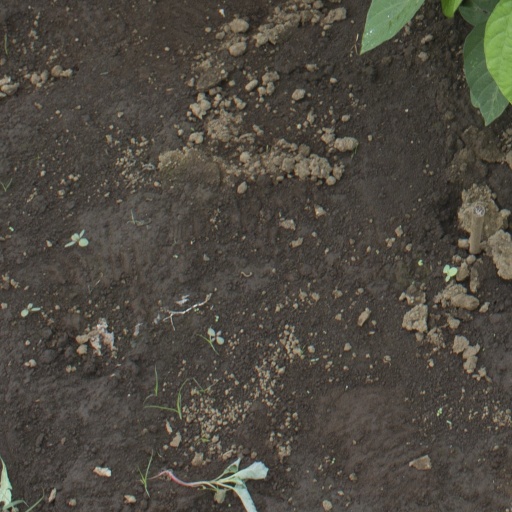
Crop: soybean